Rolf Joseph

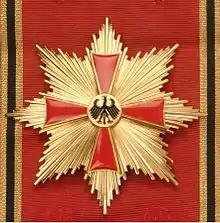
Federal Cross of Merit

For his commitment, he was awarded the Federal Cross of Merit (Bundesverdienstkreuz) in 2002. He died on November 29, 2012, and Alfred died less than two years later on April 11, 2014.